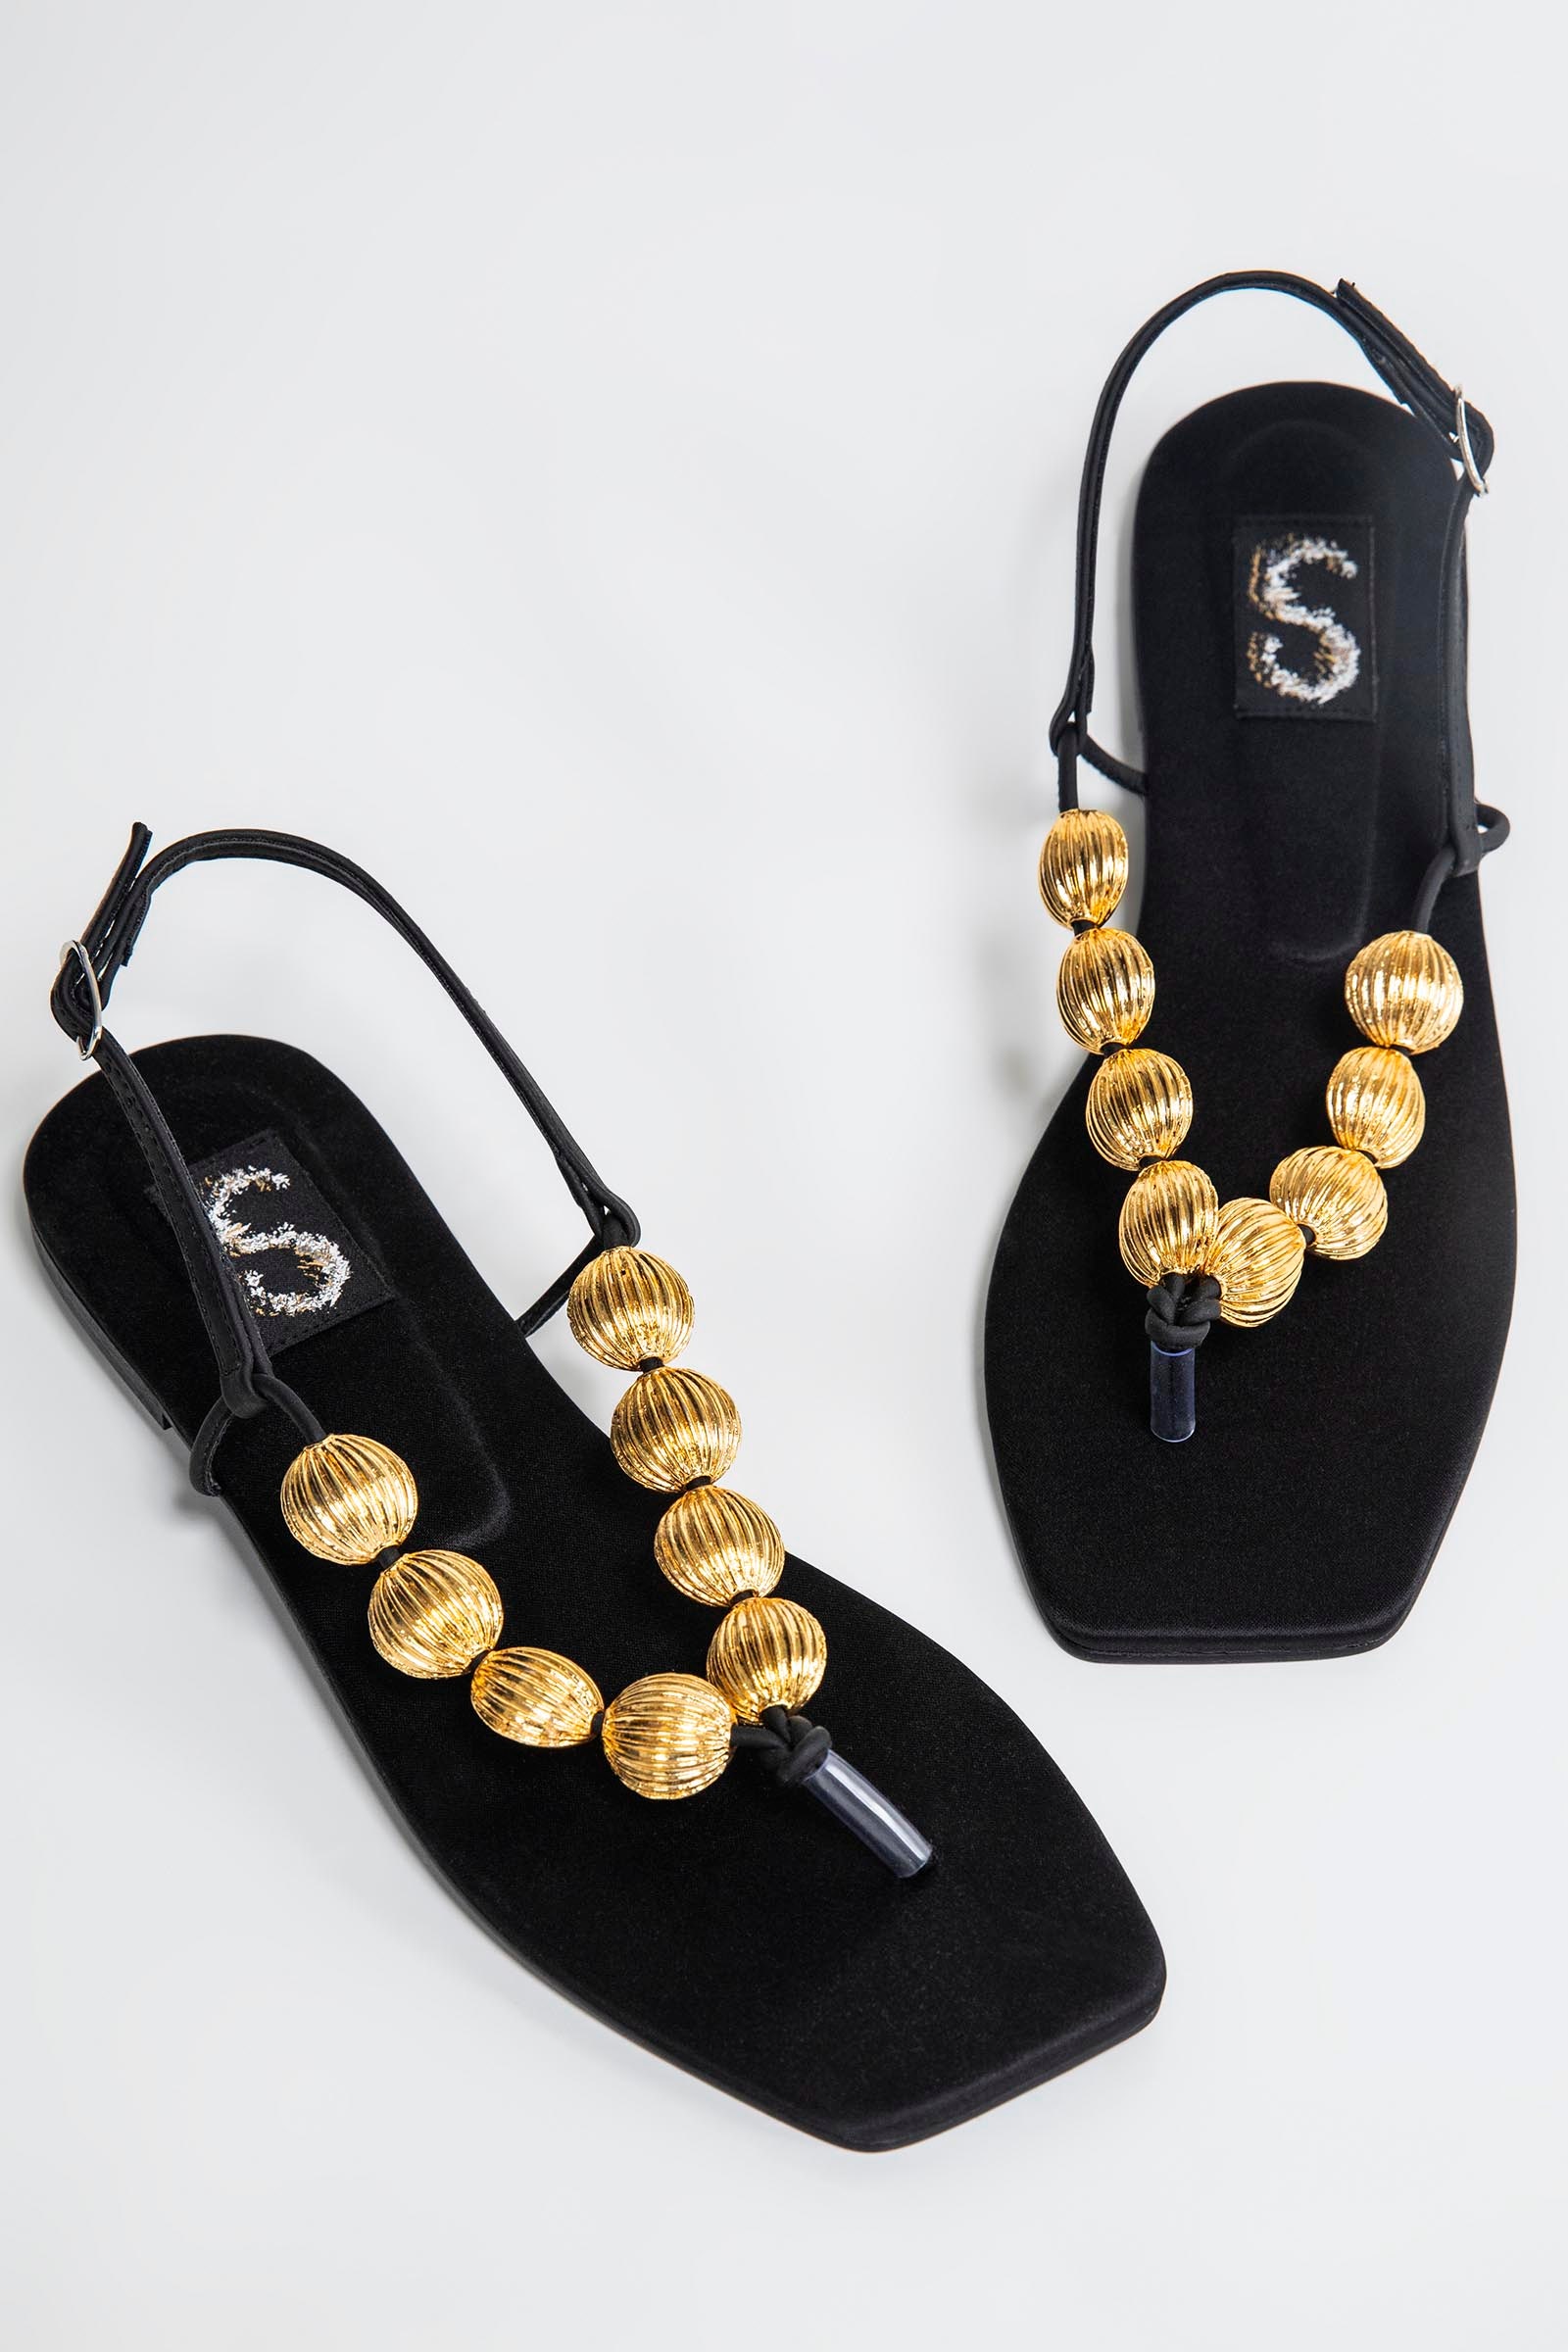
black gold beaded sandal